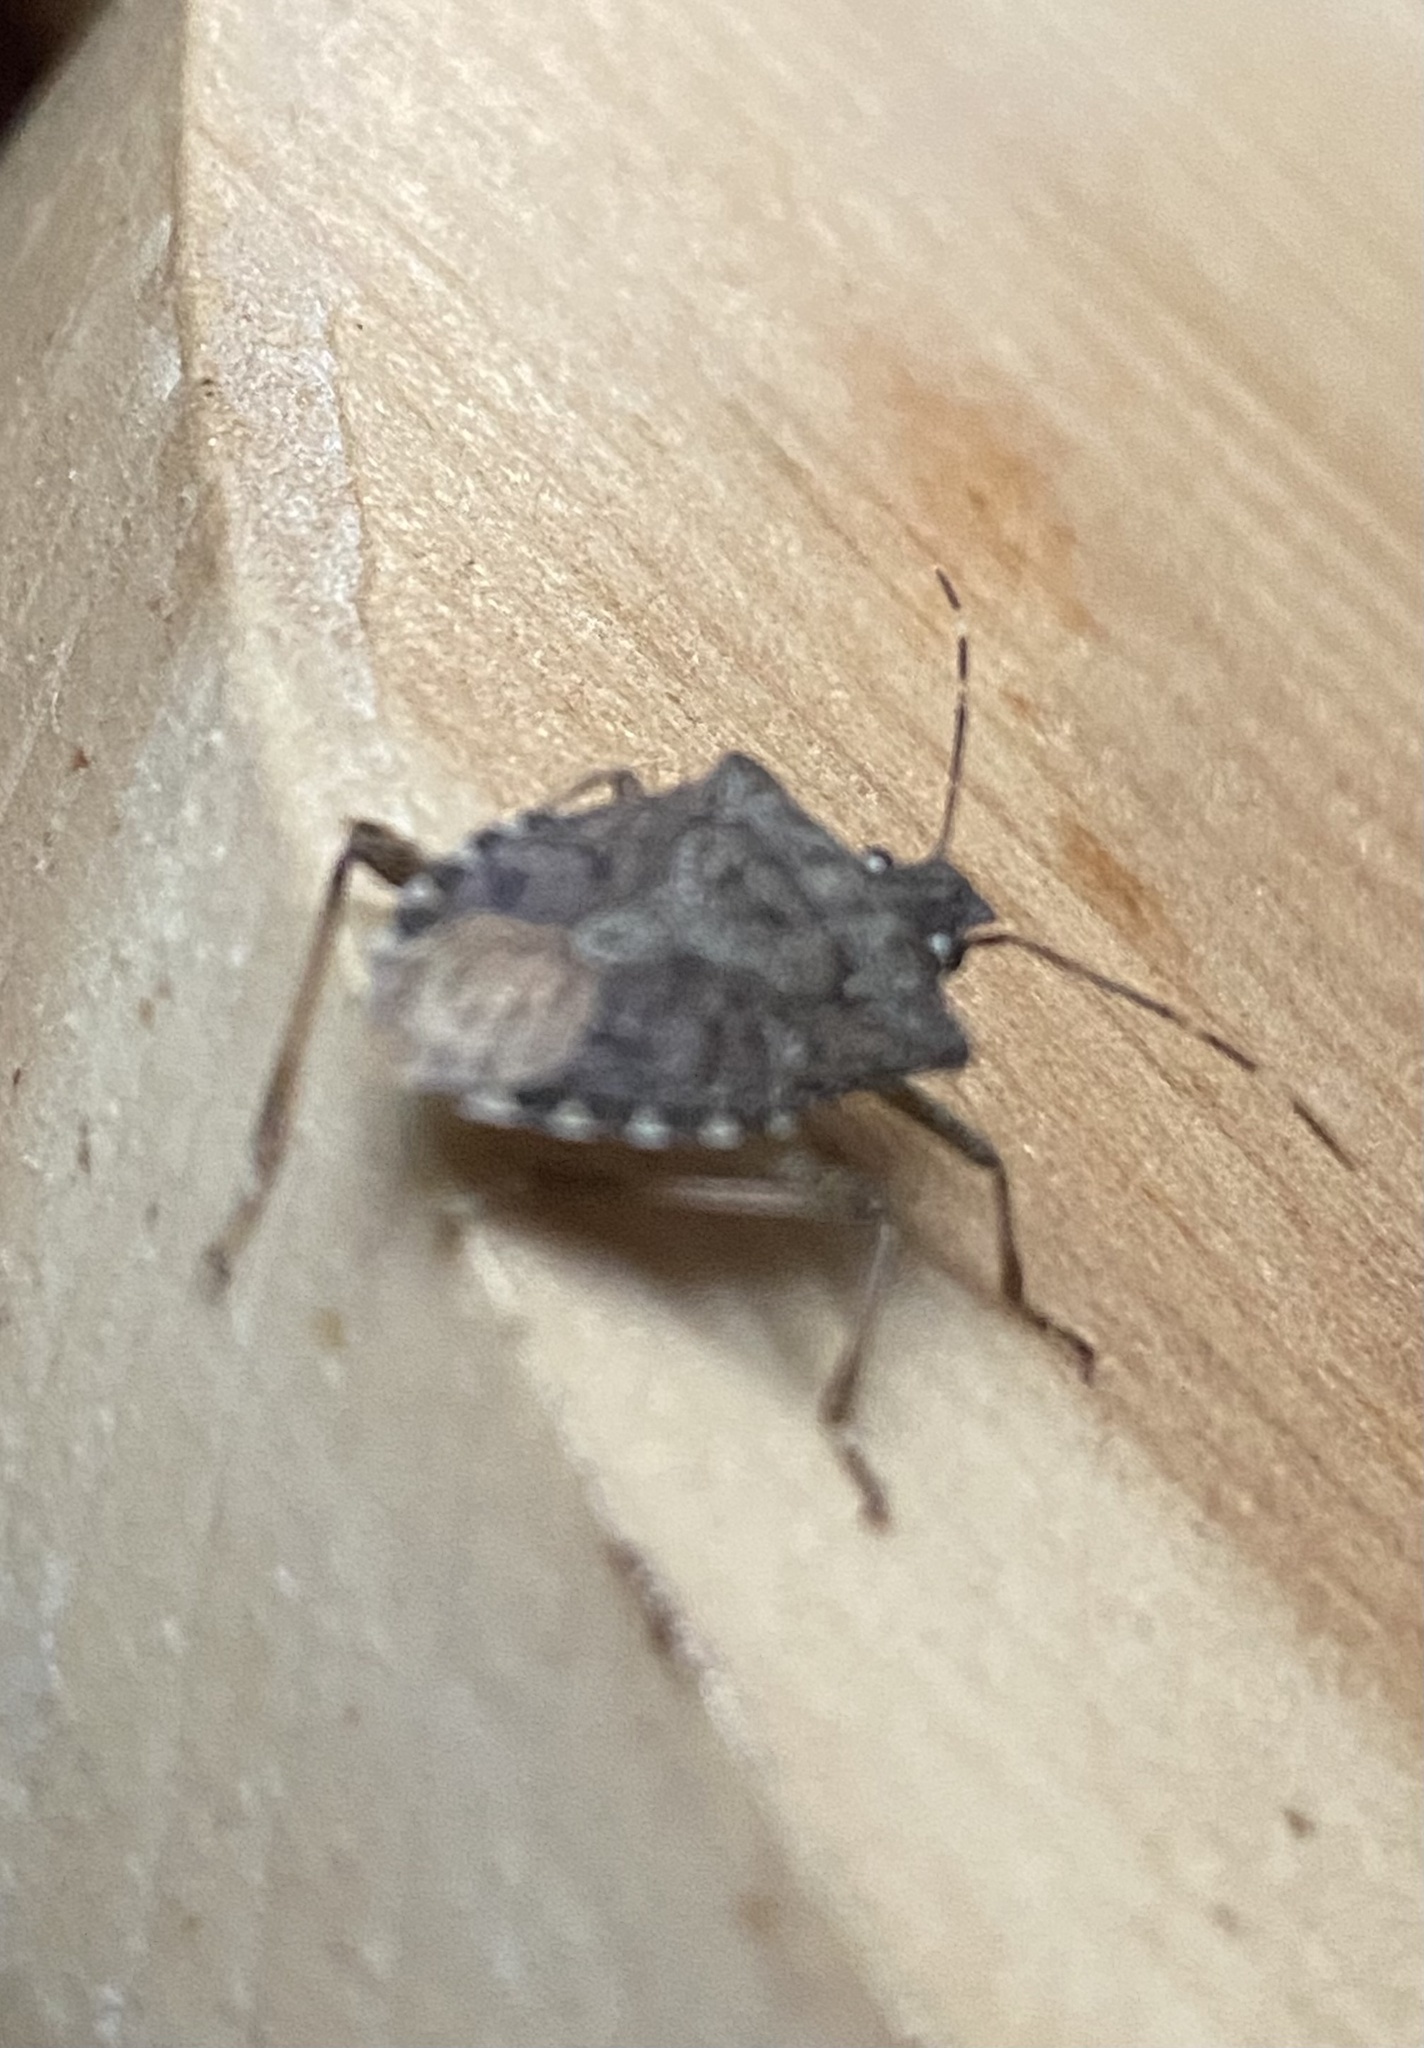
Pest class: stink_bug